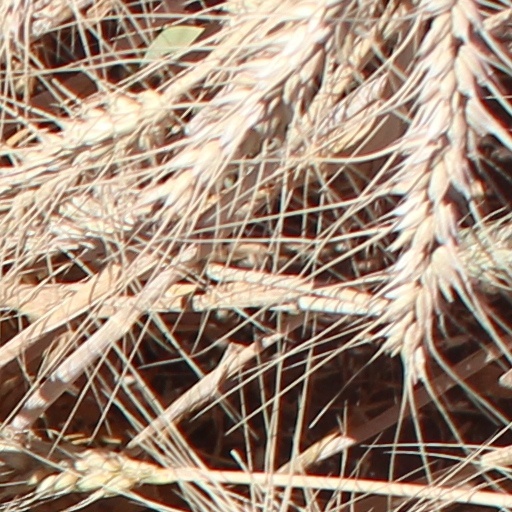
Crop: wheat